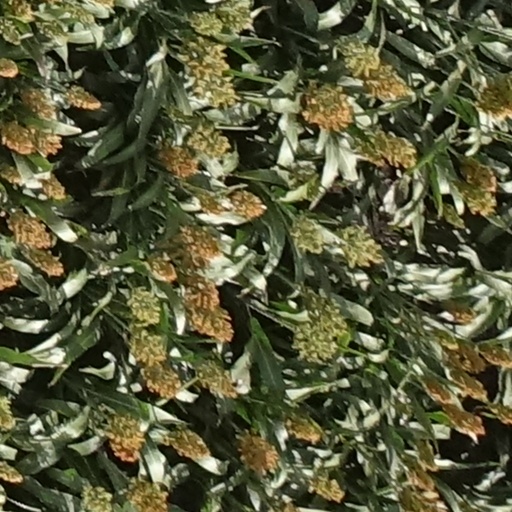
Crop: sorghum